2018 North Korea–United States Singapore Summit

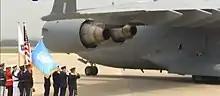
The US war remains were delivered from Wonsan, North Korea by U.S. military transport plane C-17 Globemaster to the Osan Air Base near Seoul, South Korea.

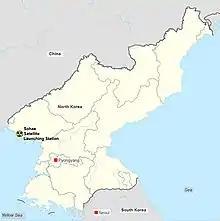
North Korea dismantled the various significant parts and permanent structure of the Sohae ICBM missile & Satellite Launching Station.

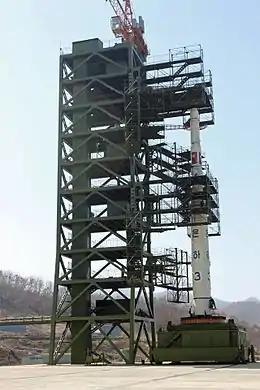
The North Korean government had begun to dismantle an ICBM rocket launching and testing engine site to demonstrate its commitment to denuclearization. CBS News has identified the site as the freshest of North Korea's recognized major missile testing facilities.

On June 27, Pompeo said North Korea was planning to hand over presumed remains of U.S. soldiers killed during the Korean War in the near future.